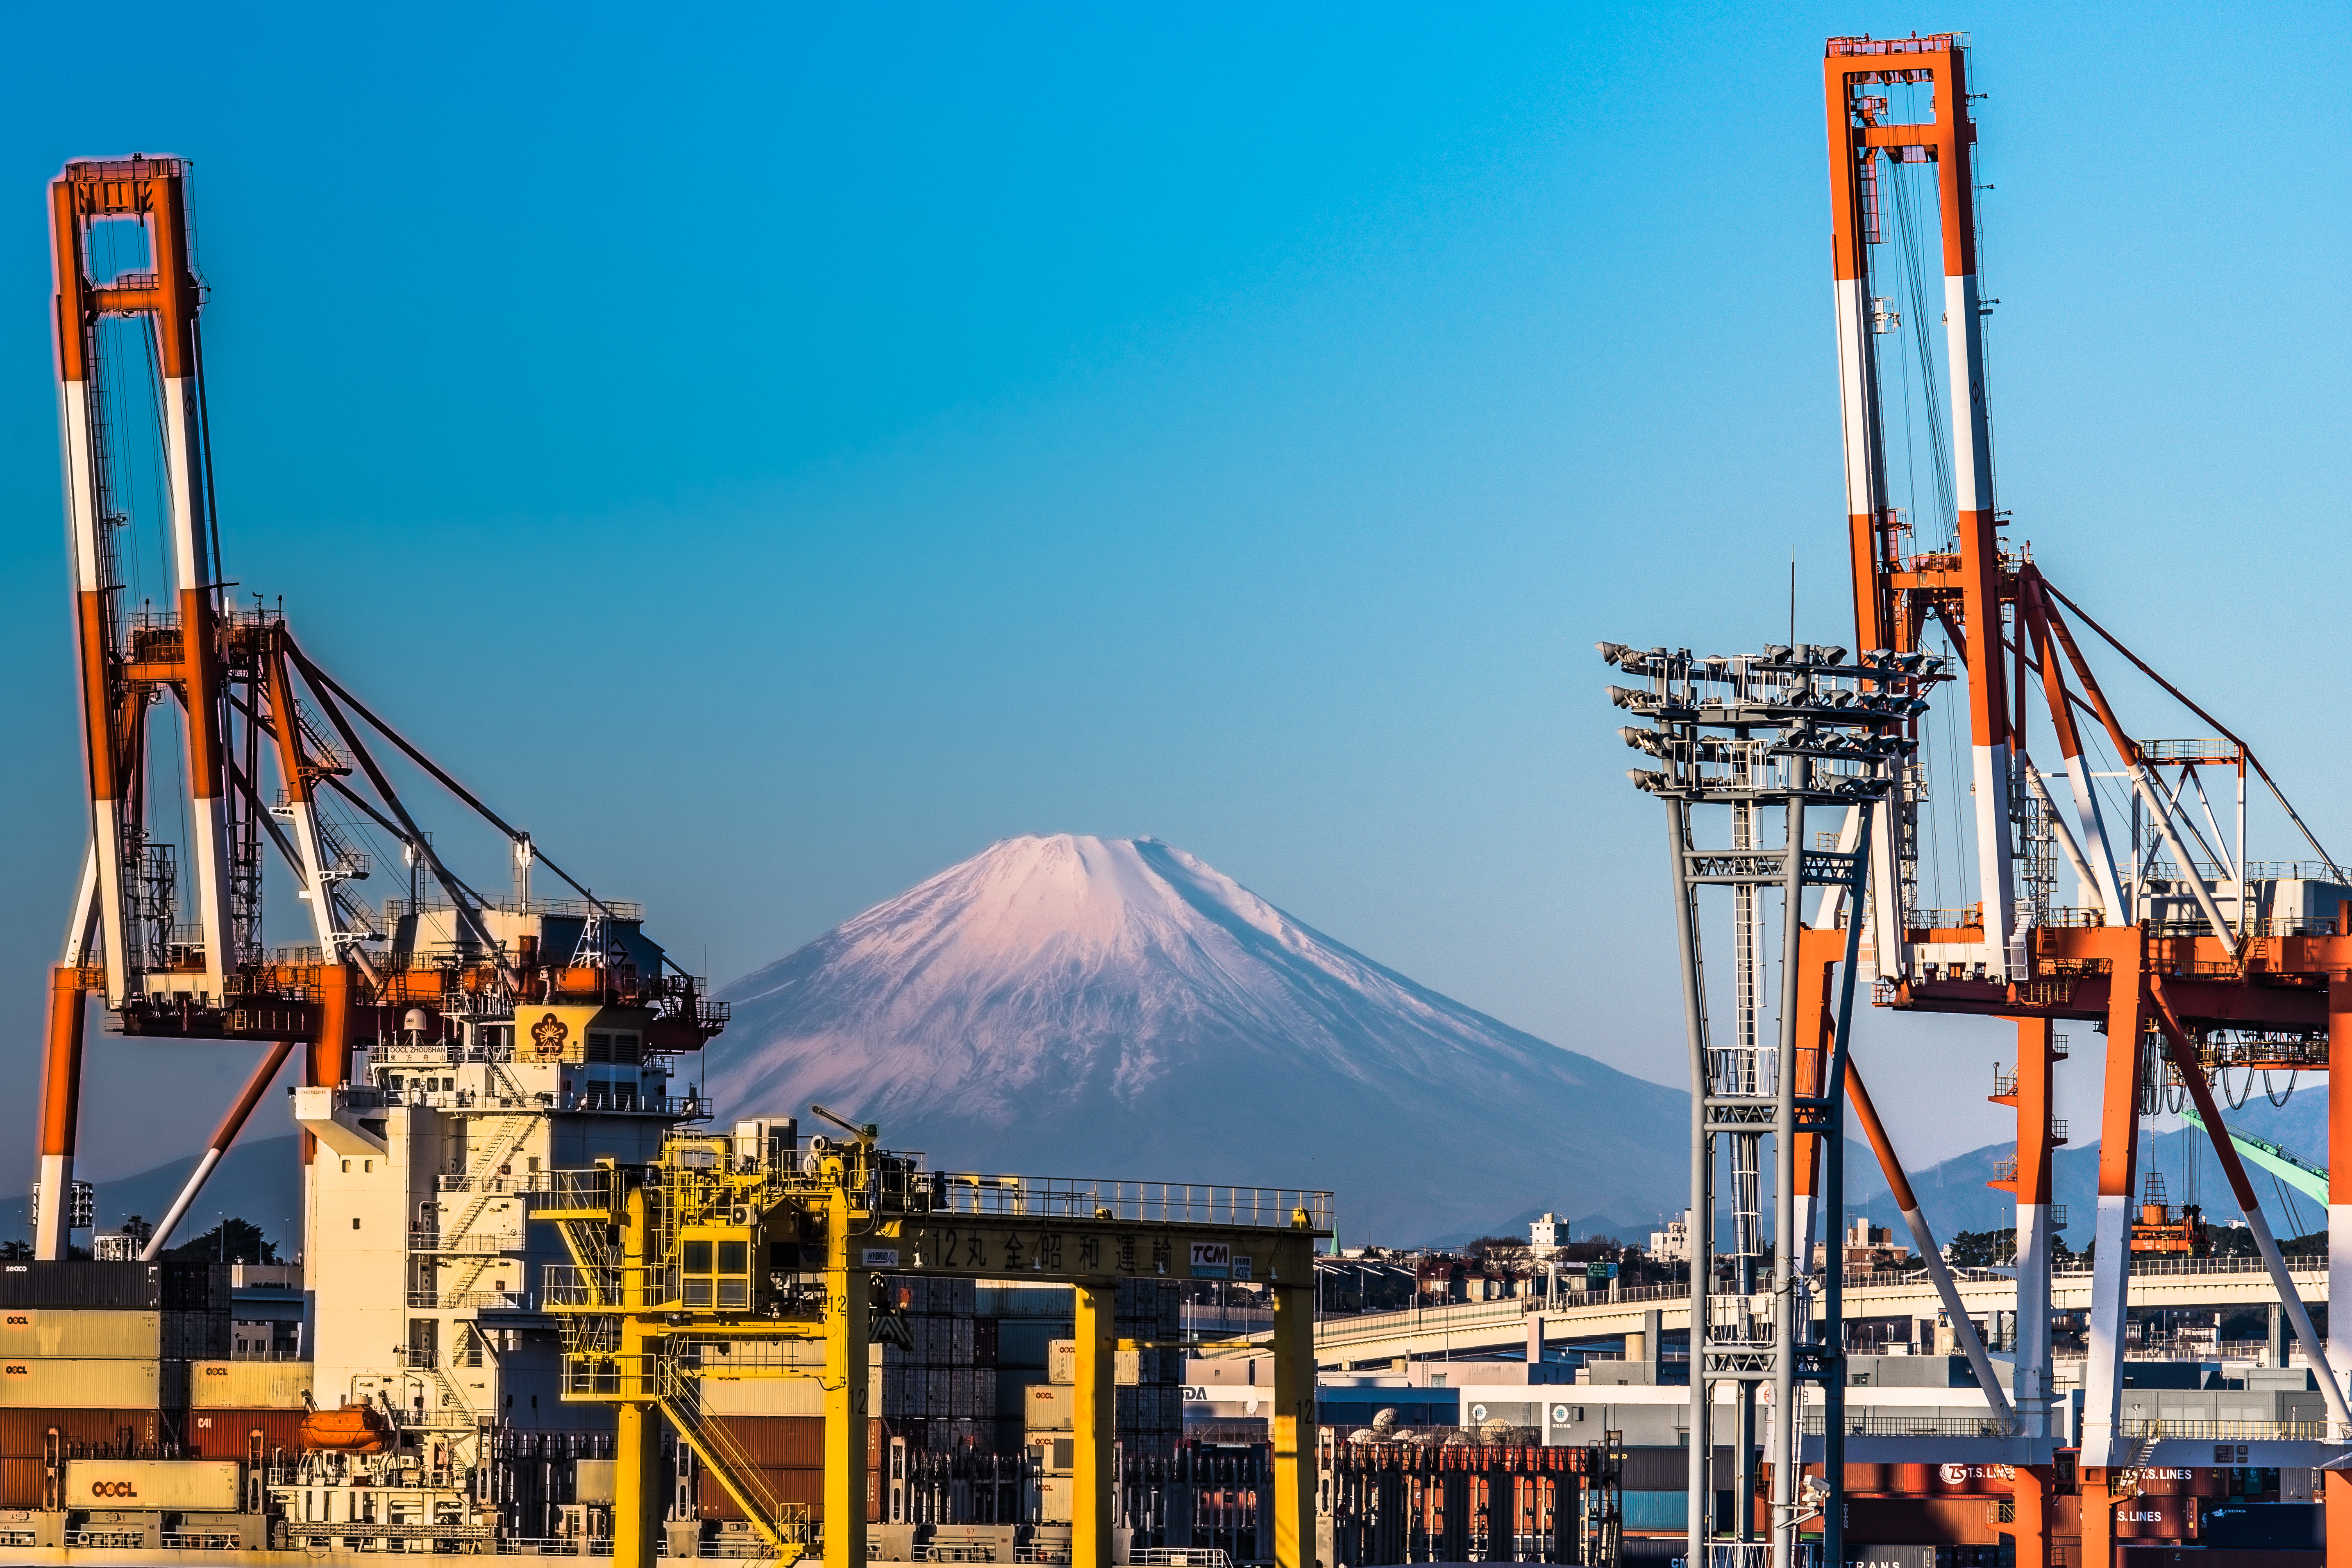
transport, vehicle, amusement park, mast, industry, port, japan, energy, crane, yokohama, petroleum, ilce7m2, sal70300g, mtfuji, mountfuji, laea3, gantrycranes, freight transport, construction equipment, amusement ride, drilling rig, oil field, jackup rig, crane vessel floating